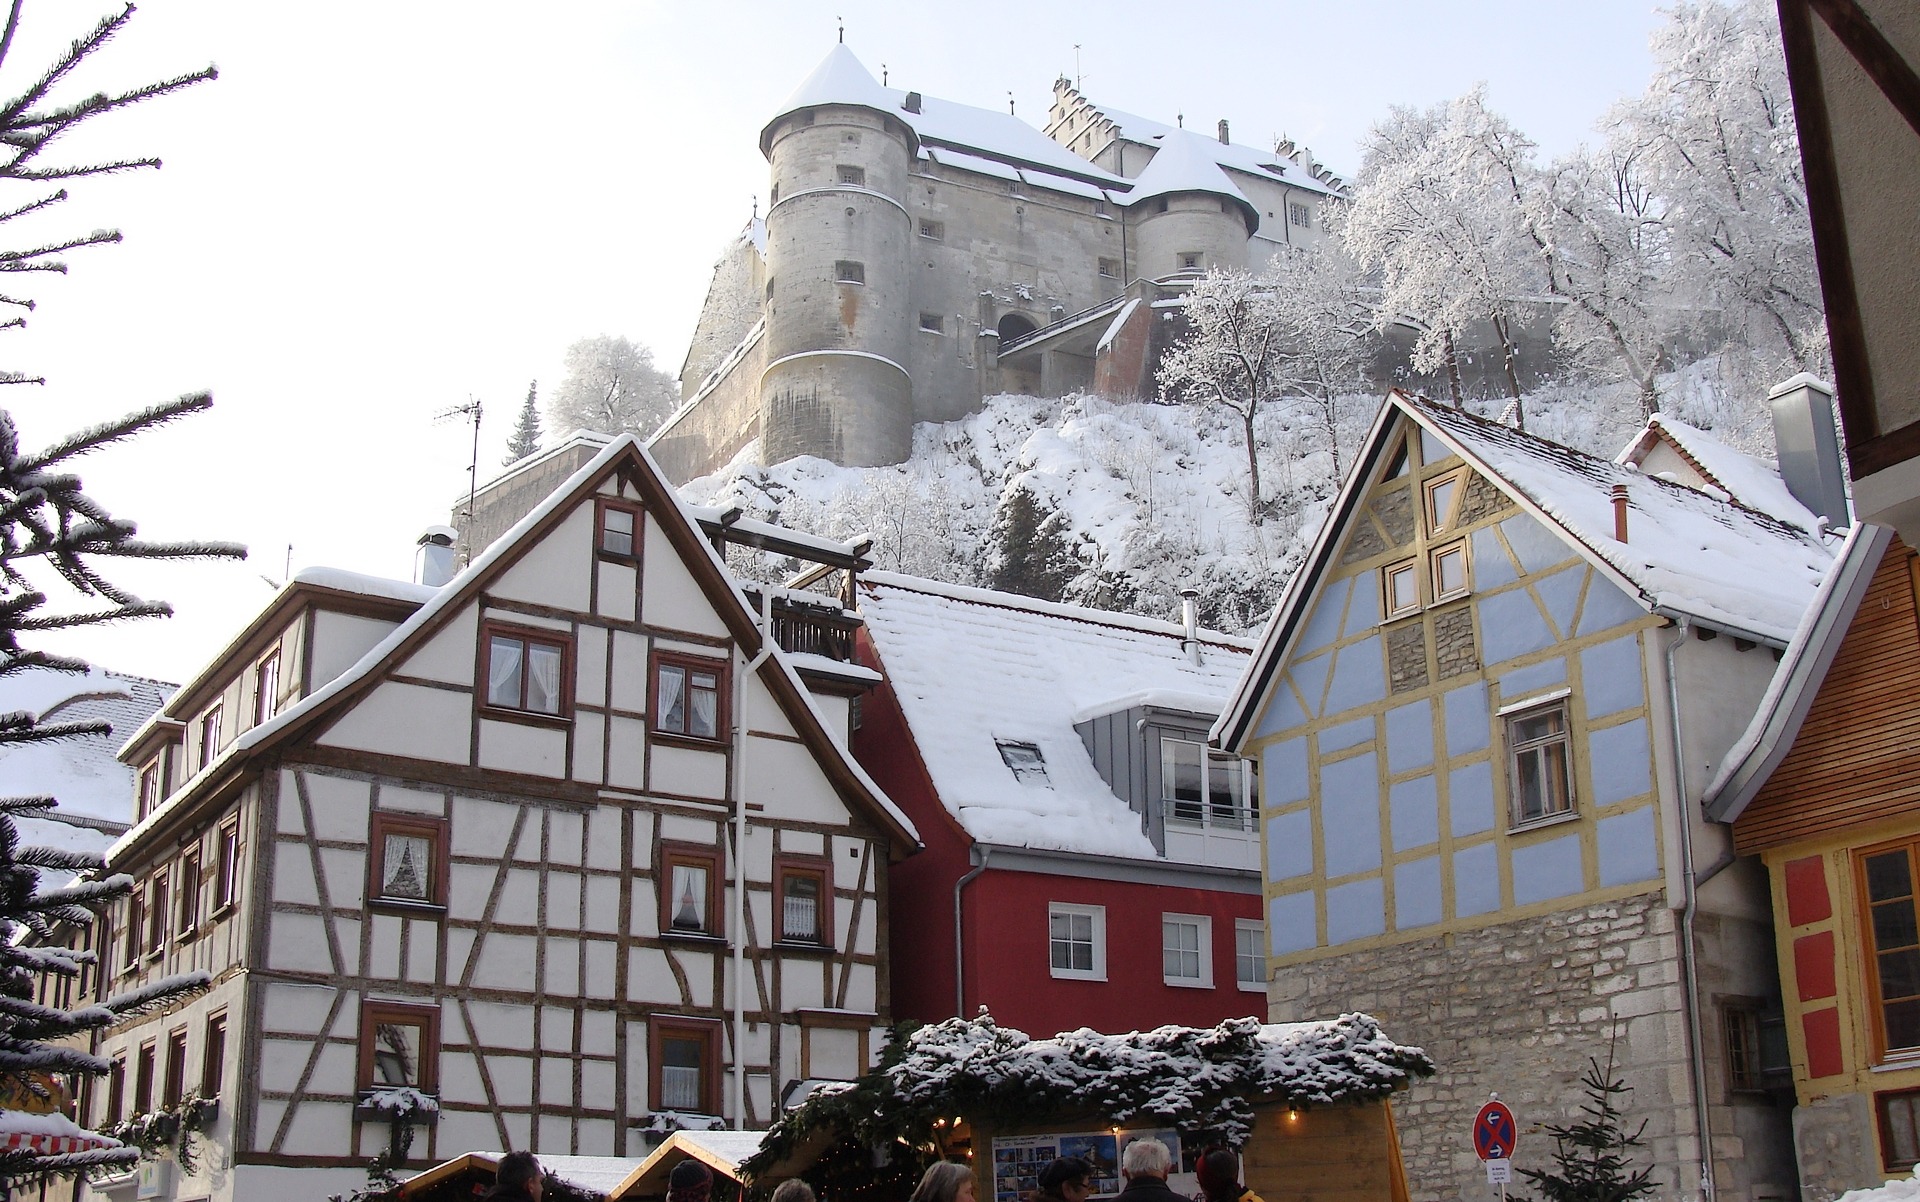
snow, winter, house, town, roof, building, home, village, cottage, weather, facade, season, neighbourhood, residential area, back alley, heidenheim germany, concluded bright stone